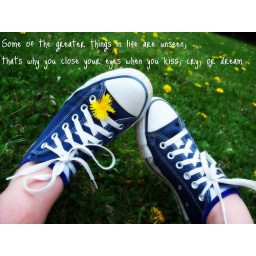
sitting in a field seems to be an appropriate time to take pictures of your feet.